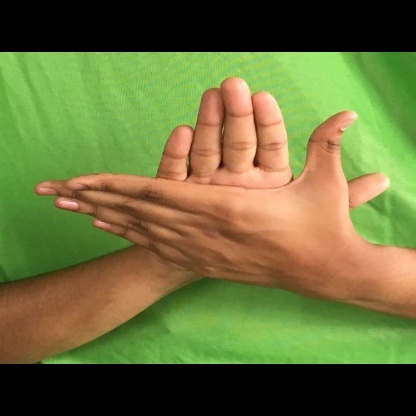
Mudra: Chakra